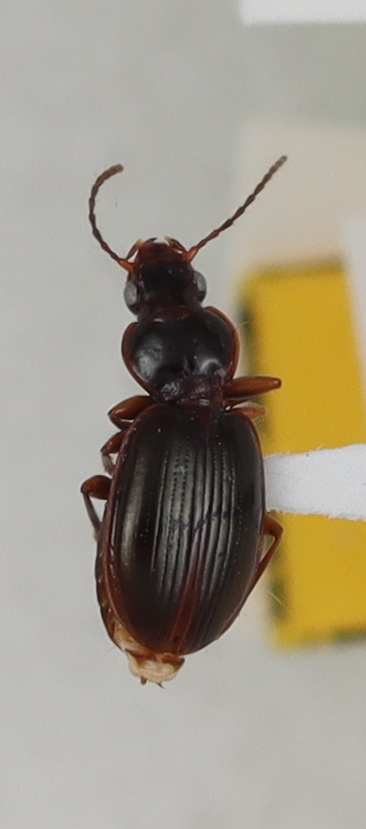
Scientific name: Mecyclothorax brunneonubiger
Plot: 17
Trap: E
Collected: 20190605